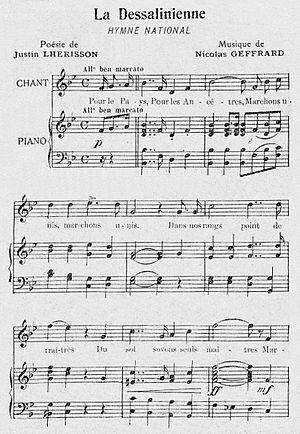
Les paroles du Dessalinienne , l'hymne national d'Haïti.